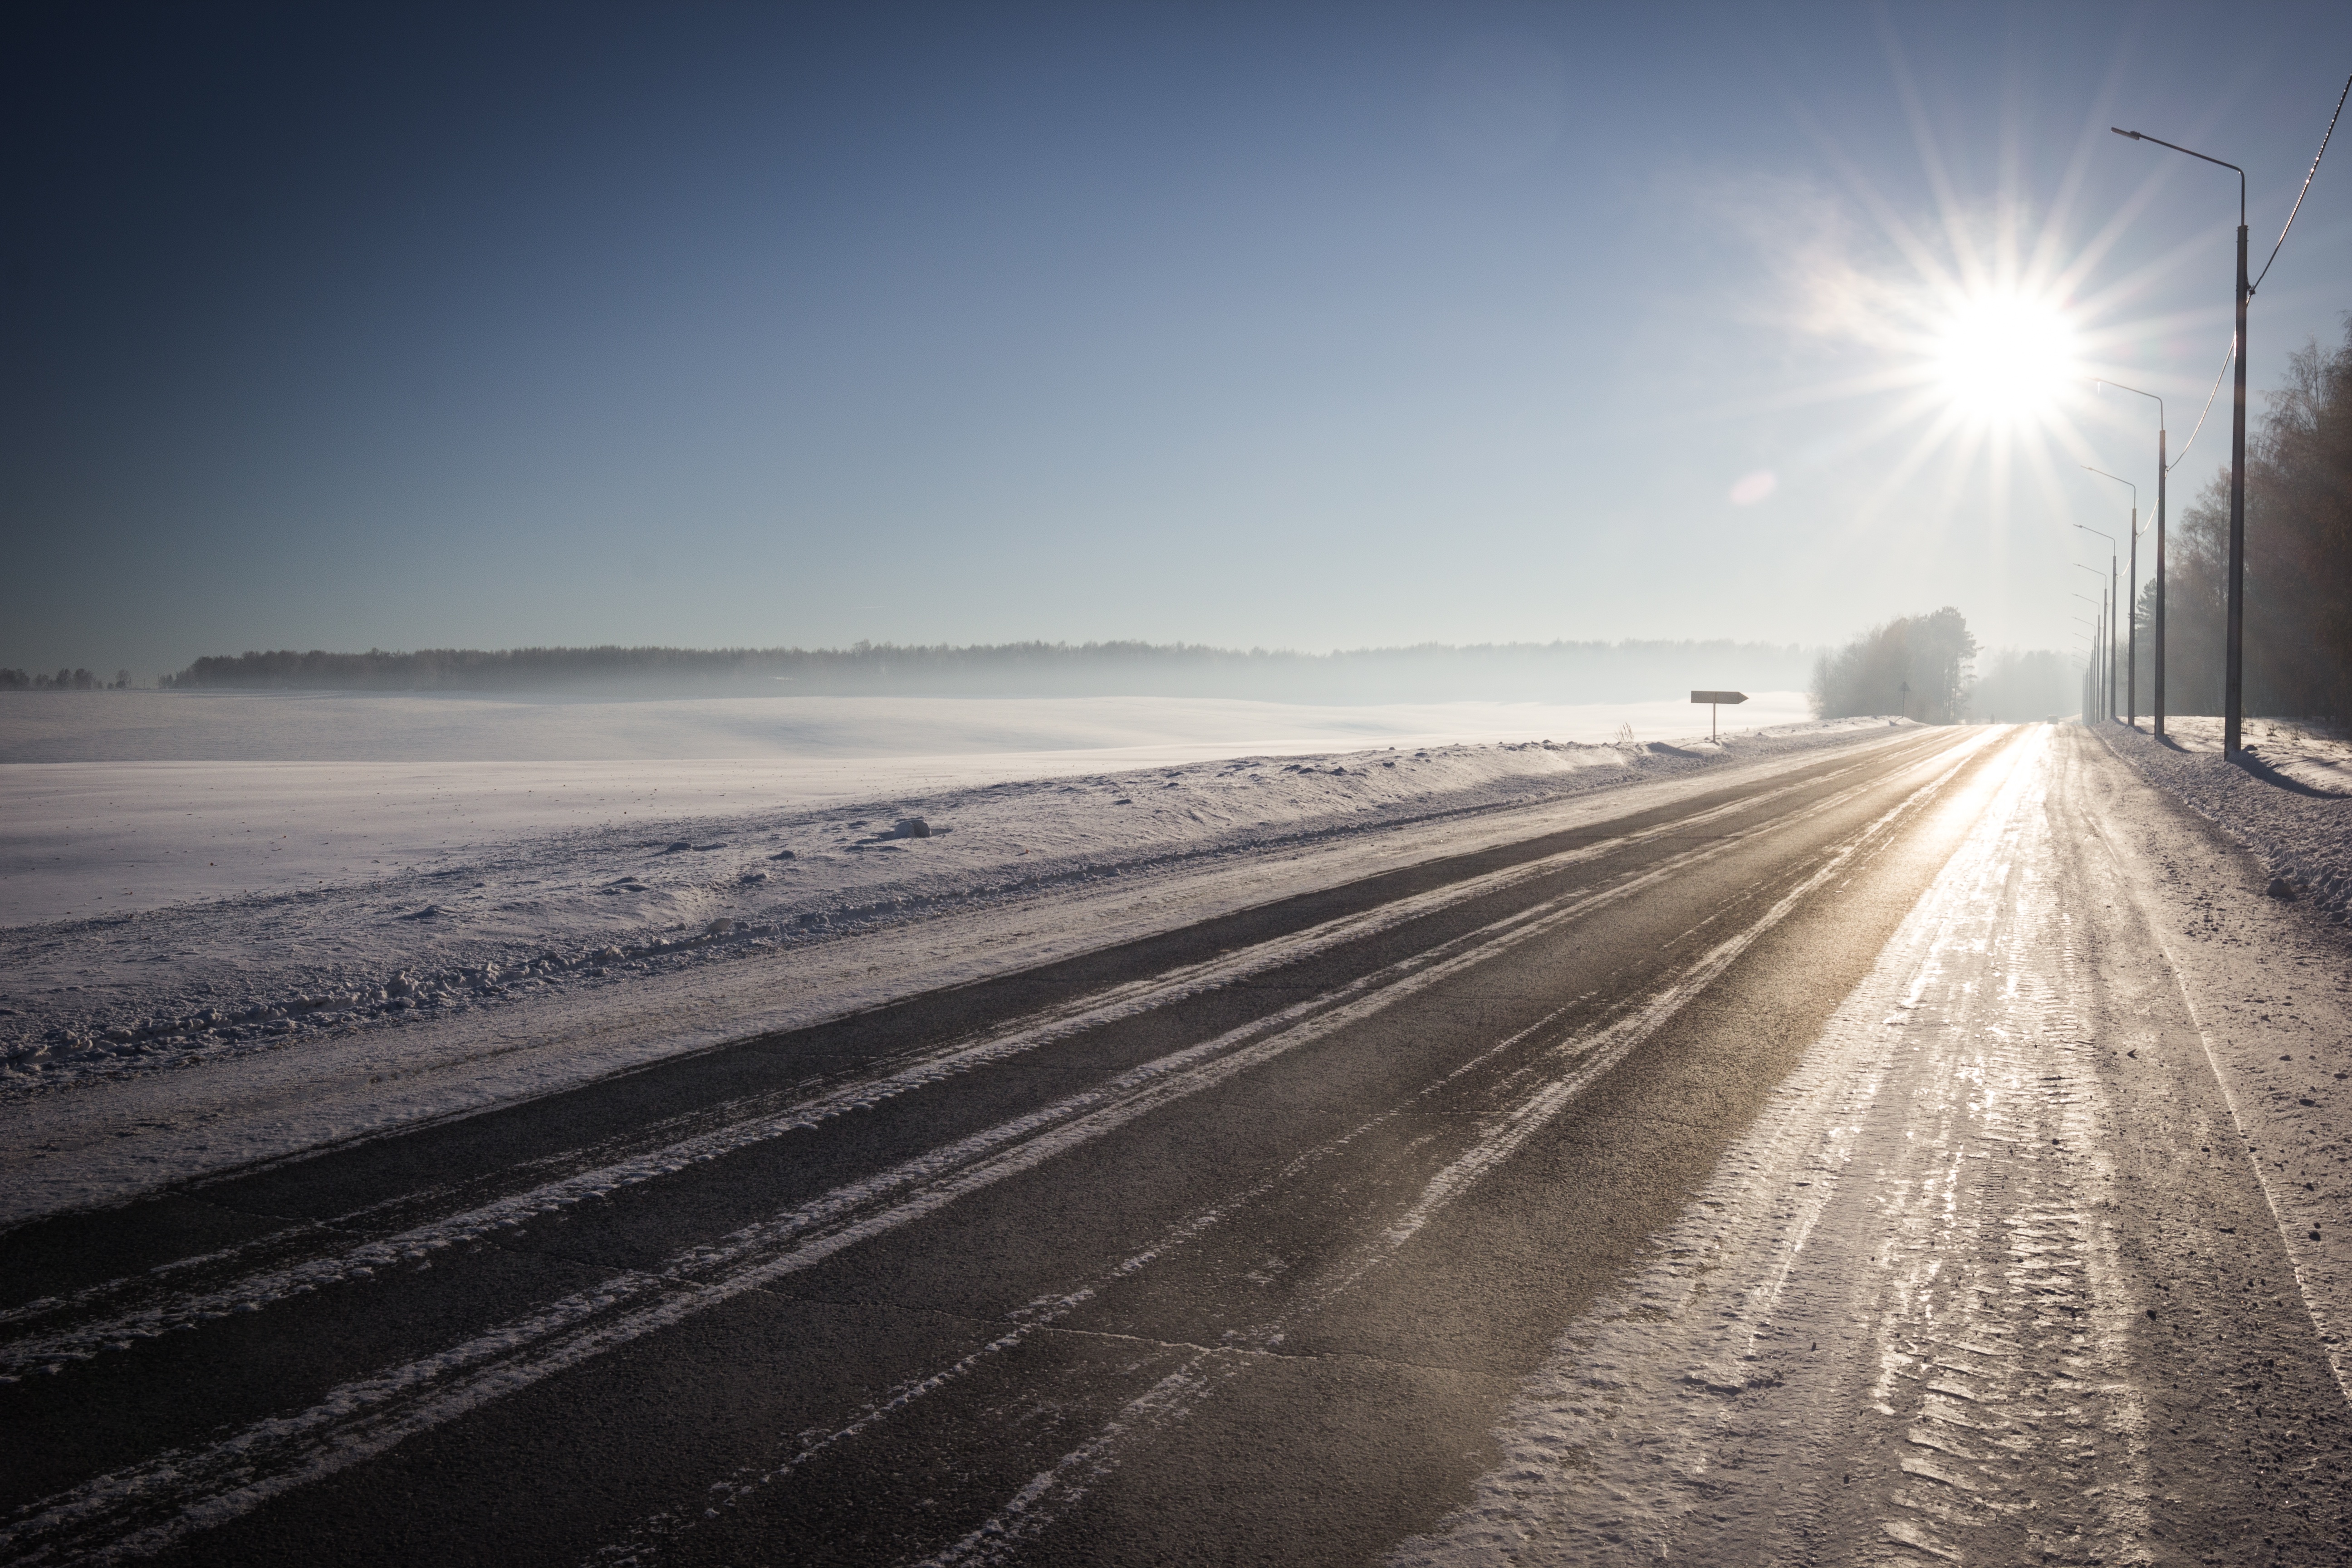
beach, sea, coast, horizon, snow, winter, light, sun, fog, sunrise, road, mist, sunlight, morning, wave, dawn, dusk, evening, weather, atmospheric phenomenon